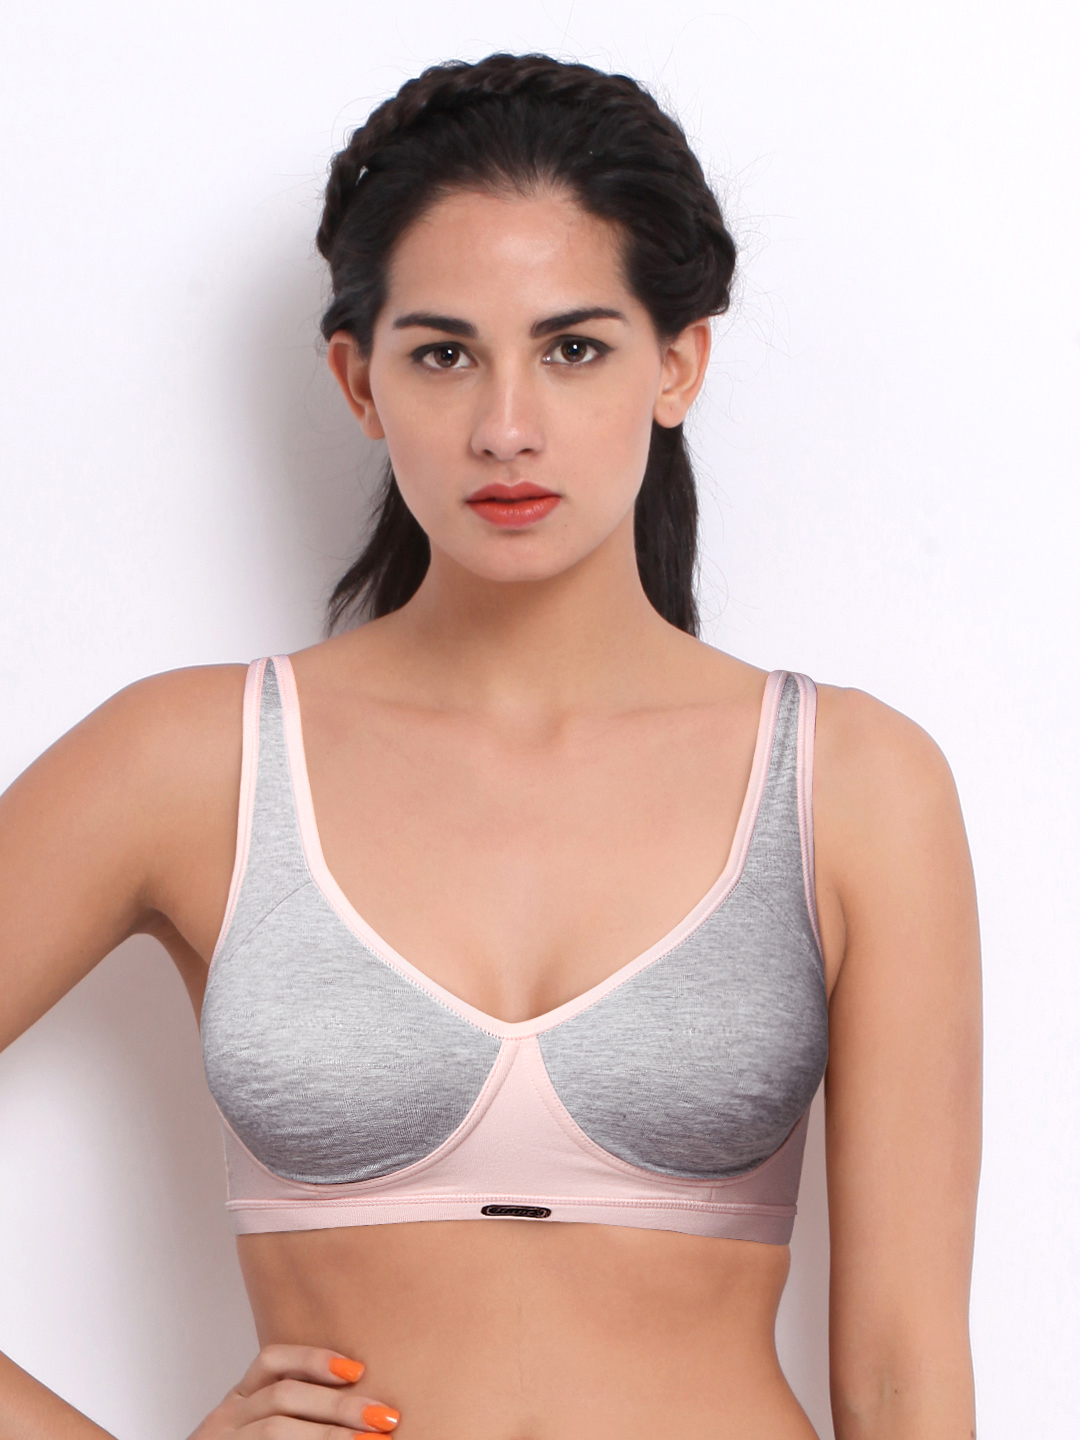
Hanes Grey & Pink Contour Bra 83U203
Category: Apparel / Innerwear / Bra
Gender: Women
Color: Grey
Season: Winter 2015
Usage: Casual